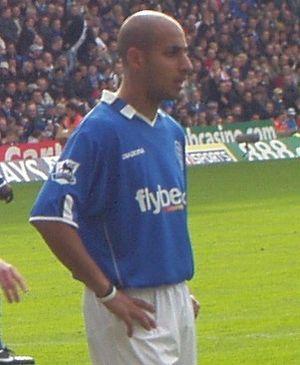
Mehdi Nafti, né le 28 novembre 1978 à Toulouse, est un footballeur international tunisien, qui possède également la nationalité française, actif de 1998 à 2014. Il s'est désormais reconverti en entraîneur. Il est actuellement en poste au CD Badajoz.